Sarah Orne Jewett

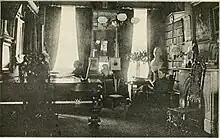
Annie Adams Fields and Sarah Orne Jewett in the library of their shared 148 Charles Street home.

Jewett and Fields socialized with other women in "Boston marriages." Both women "found friendship, humor, and literary encouragement" in one another's company, traveling to Europe together and hosting "American and European literati." In Boston, the two were part of a social circle which included Willa Cather, Sarah W. Whitman, and Alice James, among others. In France Jewett met Thérèse Blanc-Bentzon with whom she had long corresponded and who translated some of her stories for publication in France. Jewett's poetry, much of it unpublished, includes approximately thirty love poems or fragments of poems written to women which illustrate the intensity of her feelings toward them. Jewett also wrote about romantic attachments between women in her novel "Deephaven" (1877), which described her relationship with Annie Adams Fields, and in her short story "Martha's Lady" (1897).